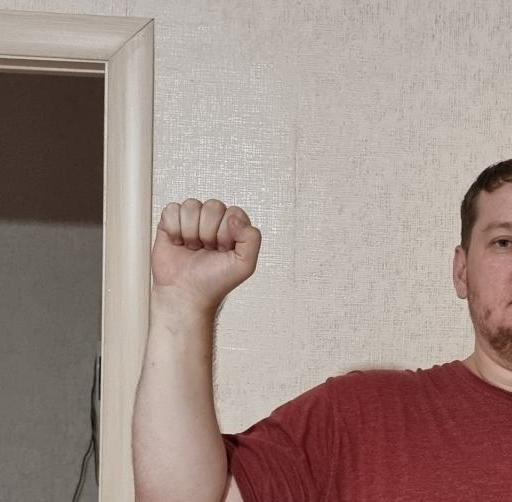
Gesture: fist